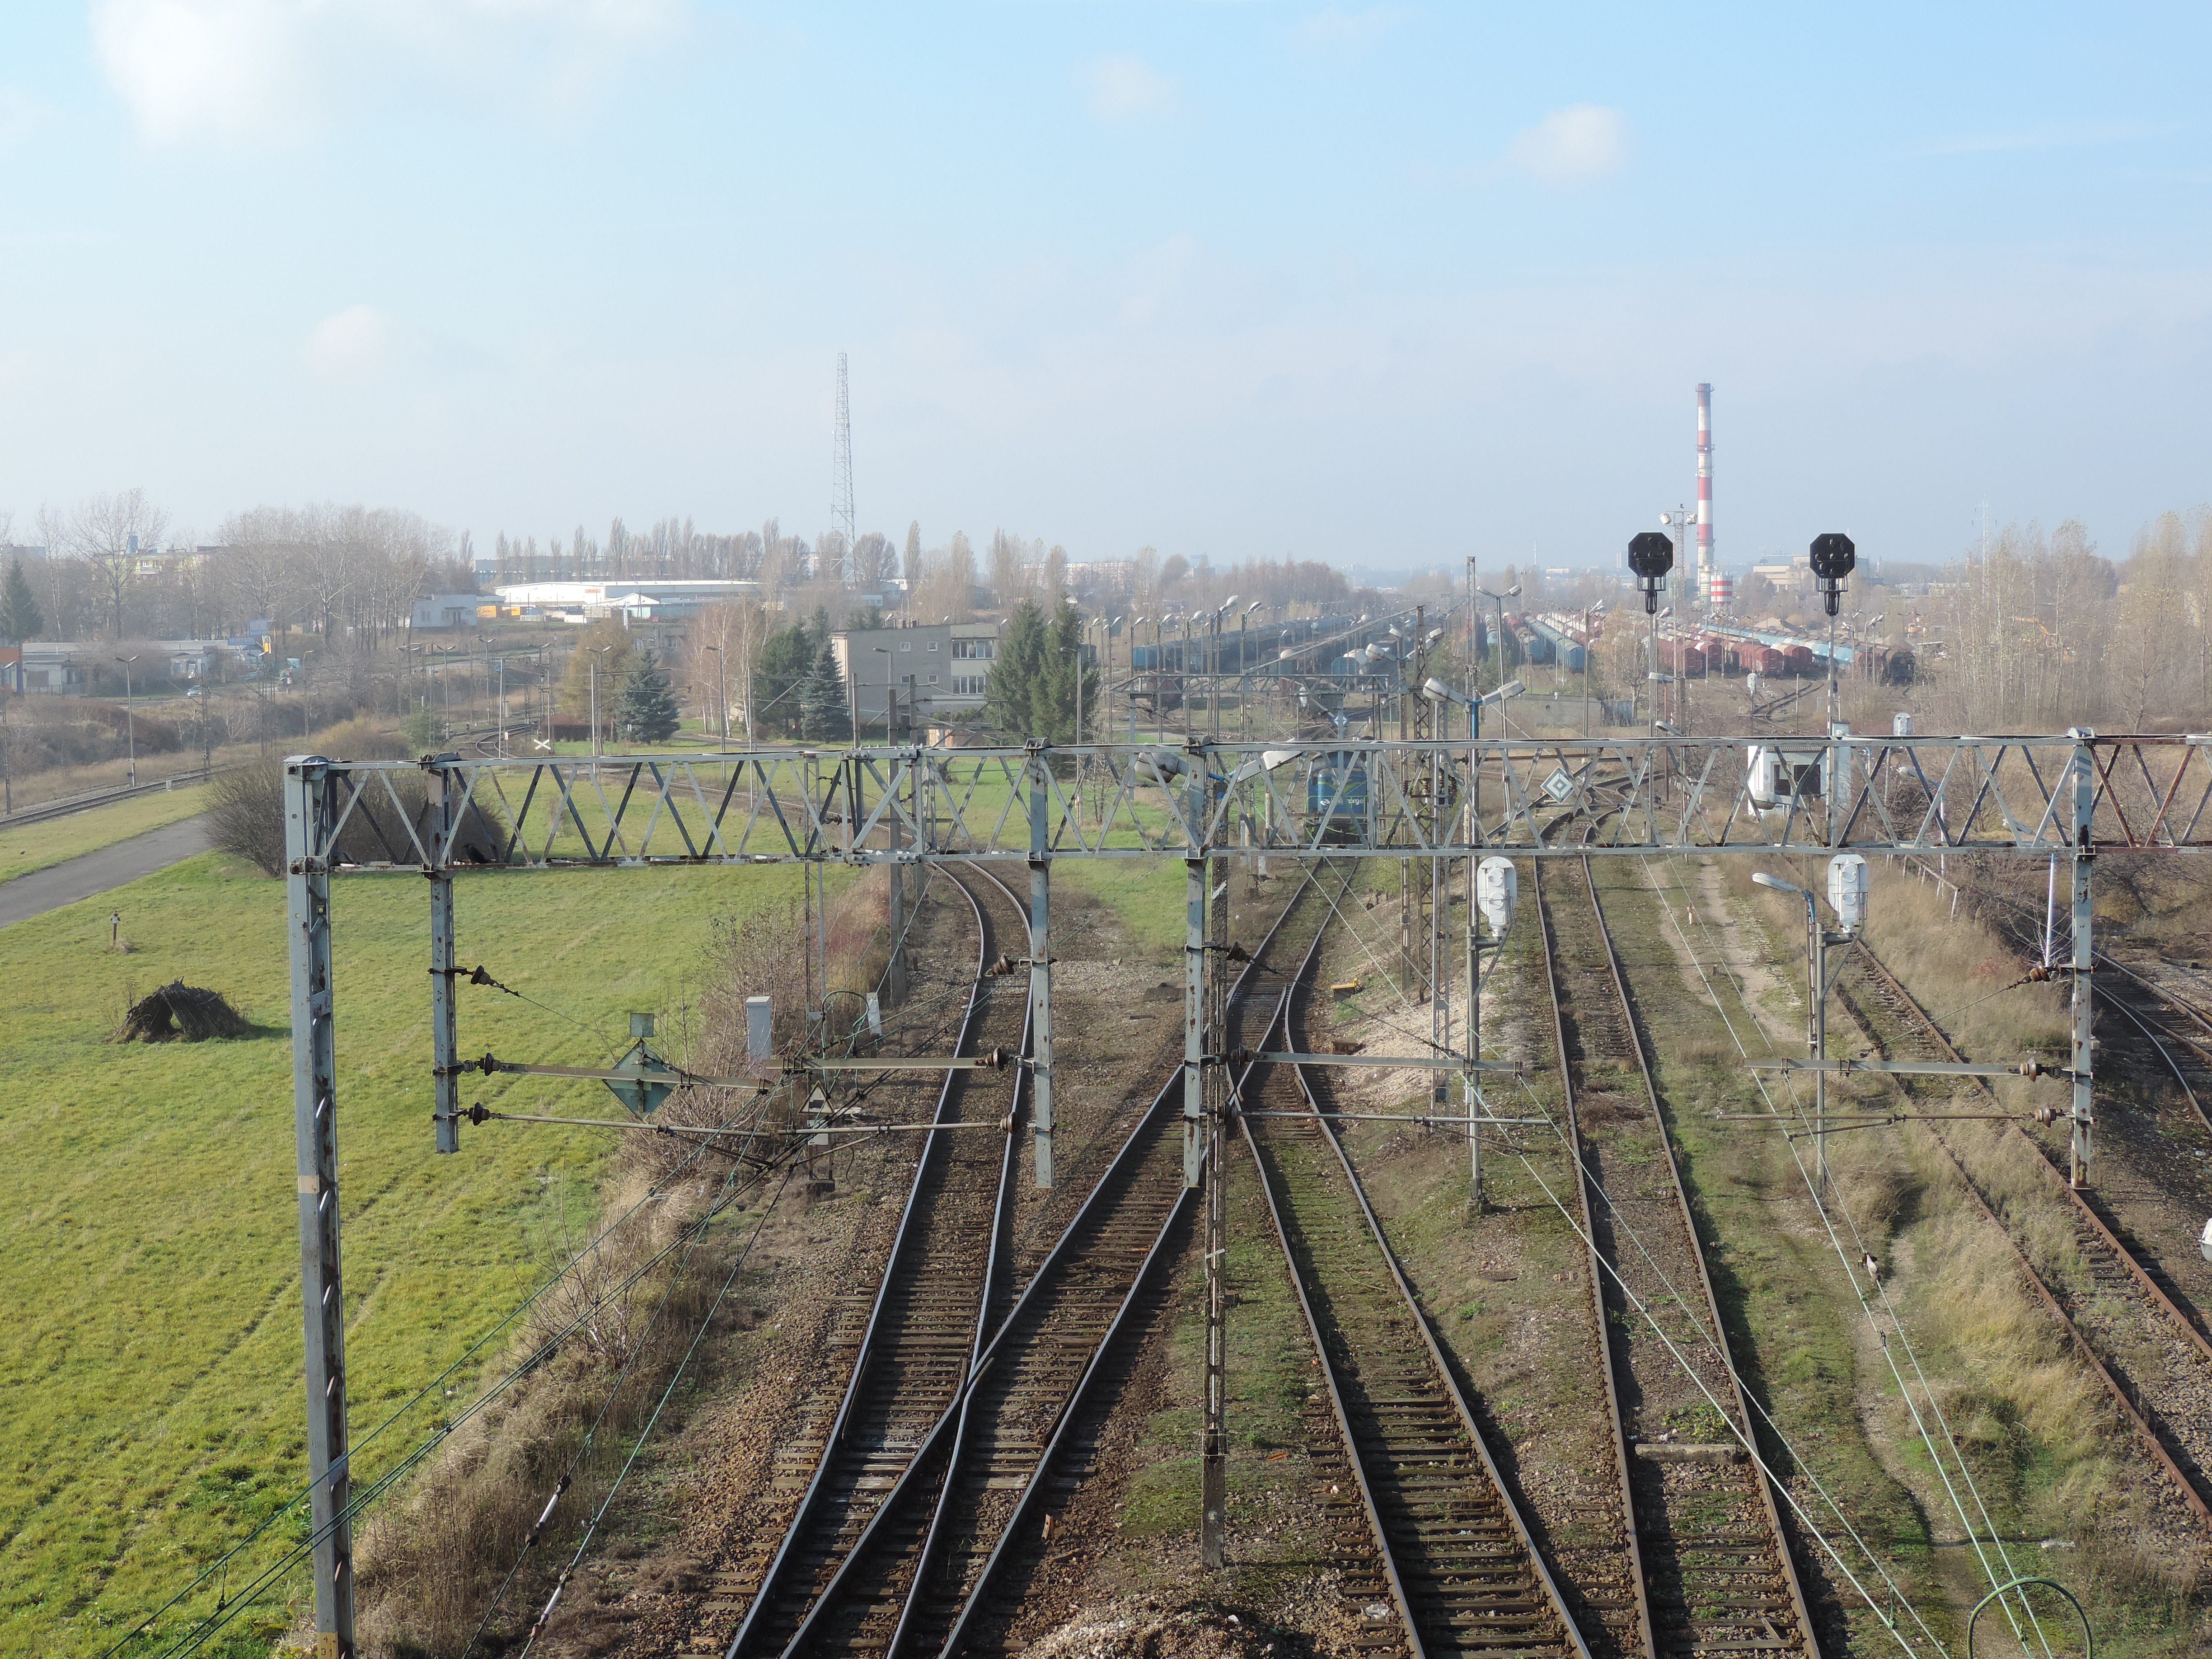
track, railway, train, transport, vehicle, metal, tracks, locomotive, pkp, rail transport, steam locomotive